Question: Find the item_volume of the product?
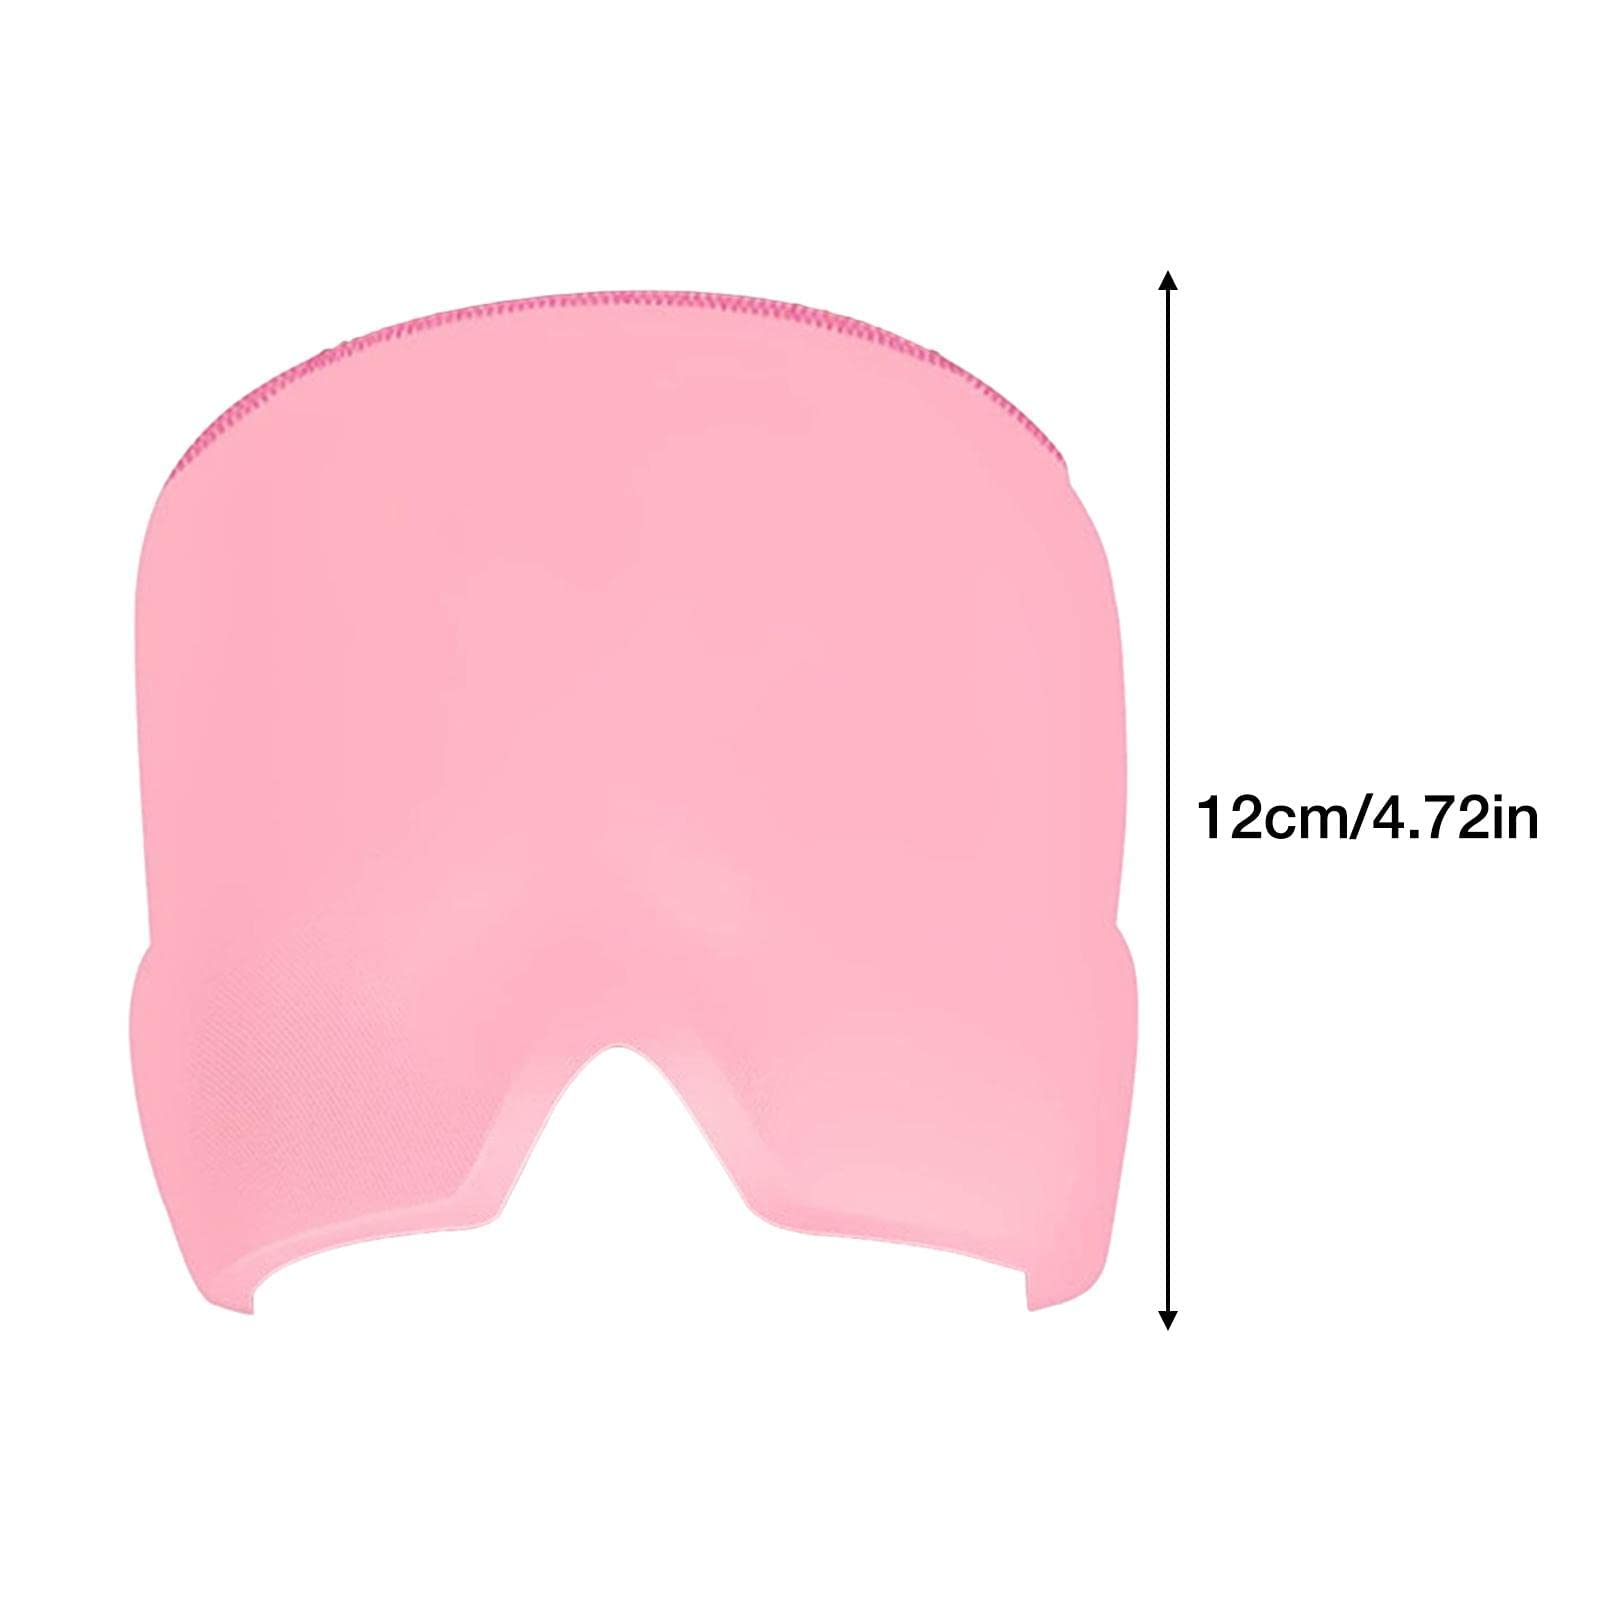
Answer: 12.0 cubic inch